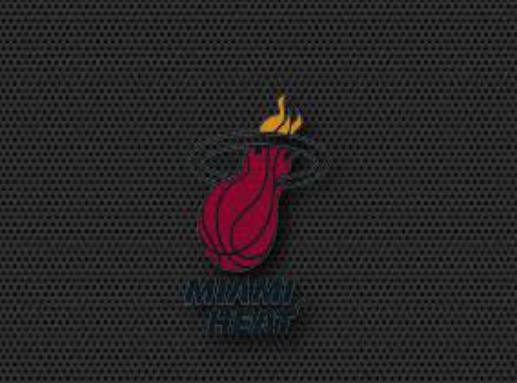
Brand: Heat-2
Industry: Clothes